Korean Air Lines Flight 007

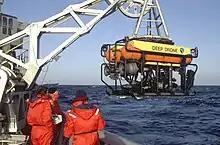
The submersible "Deep Drone" is deployed from the fleet tug, USNS "Narragansett" (T-ATF 167).

Immediately after the shoot-down, South Korea, the owner of the aircraft and therefore prime considerant for jurisdiction, designated the United States and Japan as search and salvage agents, thereby making it illegal for the Soviet Union to salvage the aircraft, providing it was found outside Soviet territorial waters. If it did so, the United States would now be legally entitled to use force against the Soviets, if necessary, to prevent retrieval of any part of the plane.